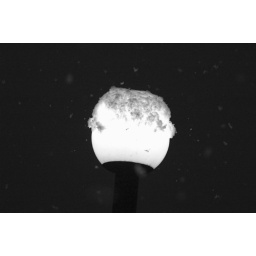
A lamp in the falling snow in black and white